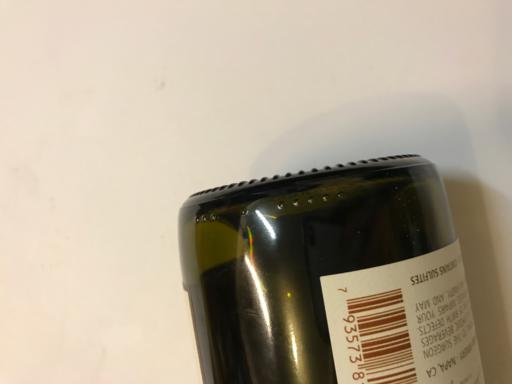
Label: glass